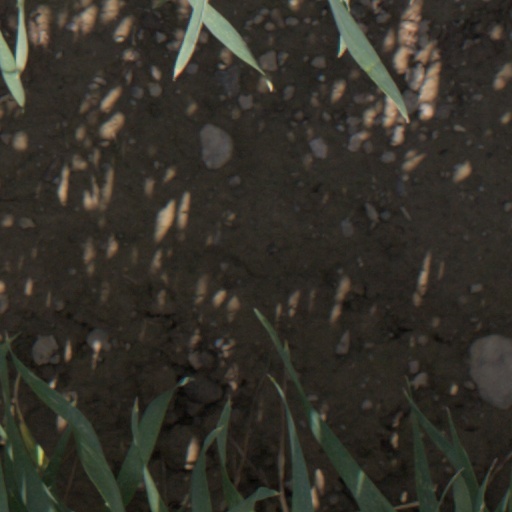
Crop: wheat